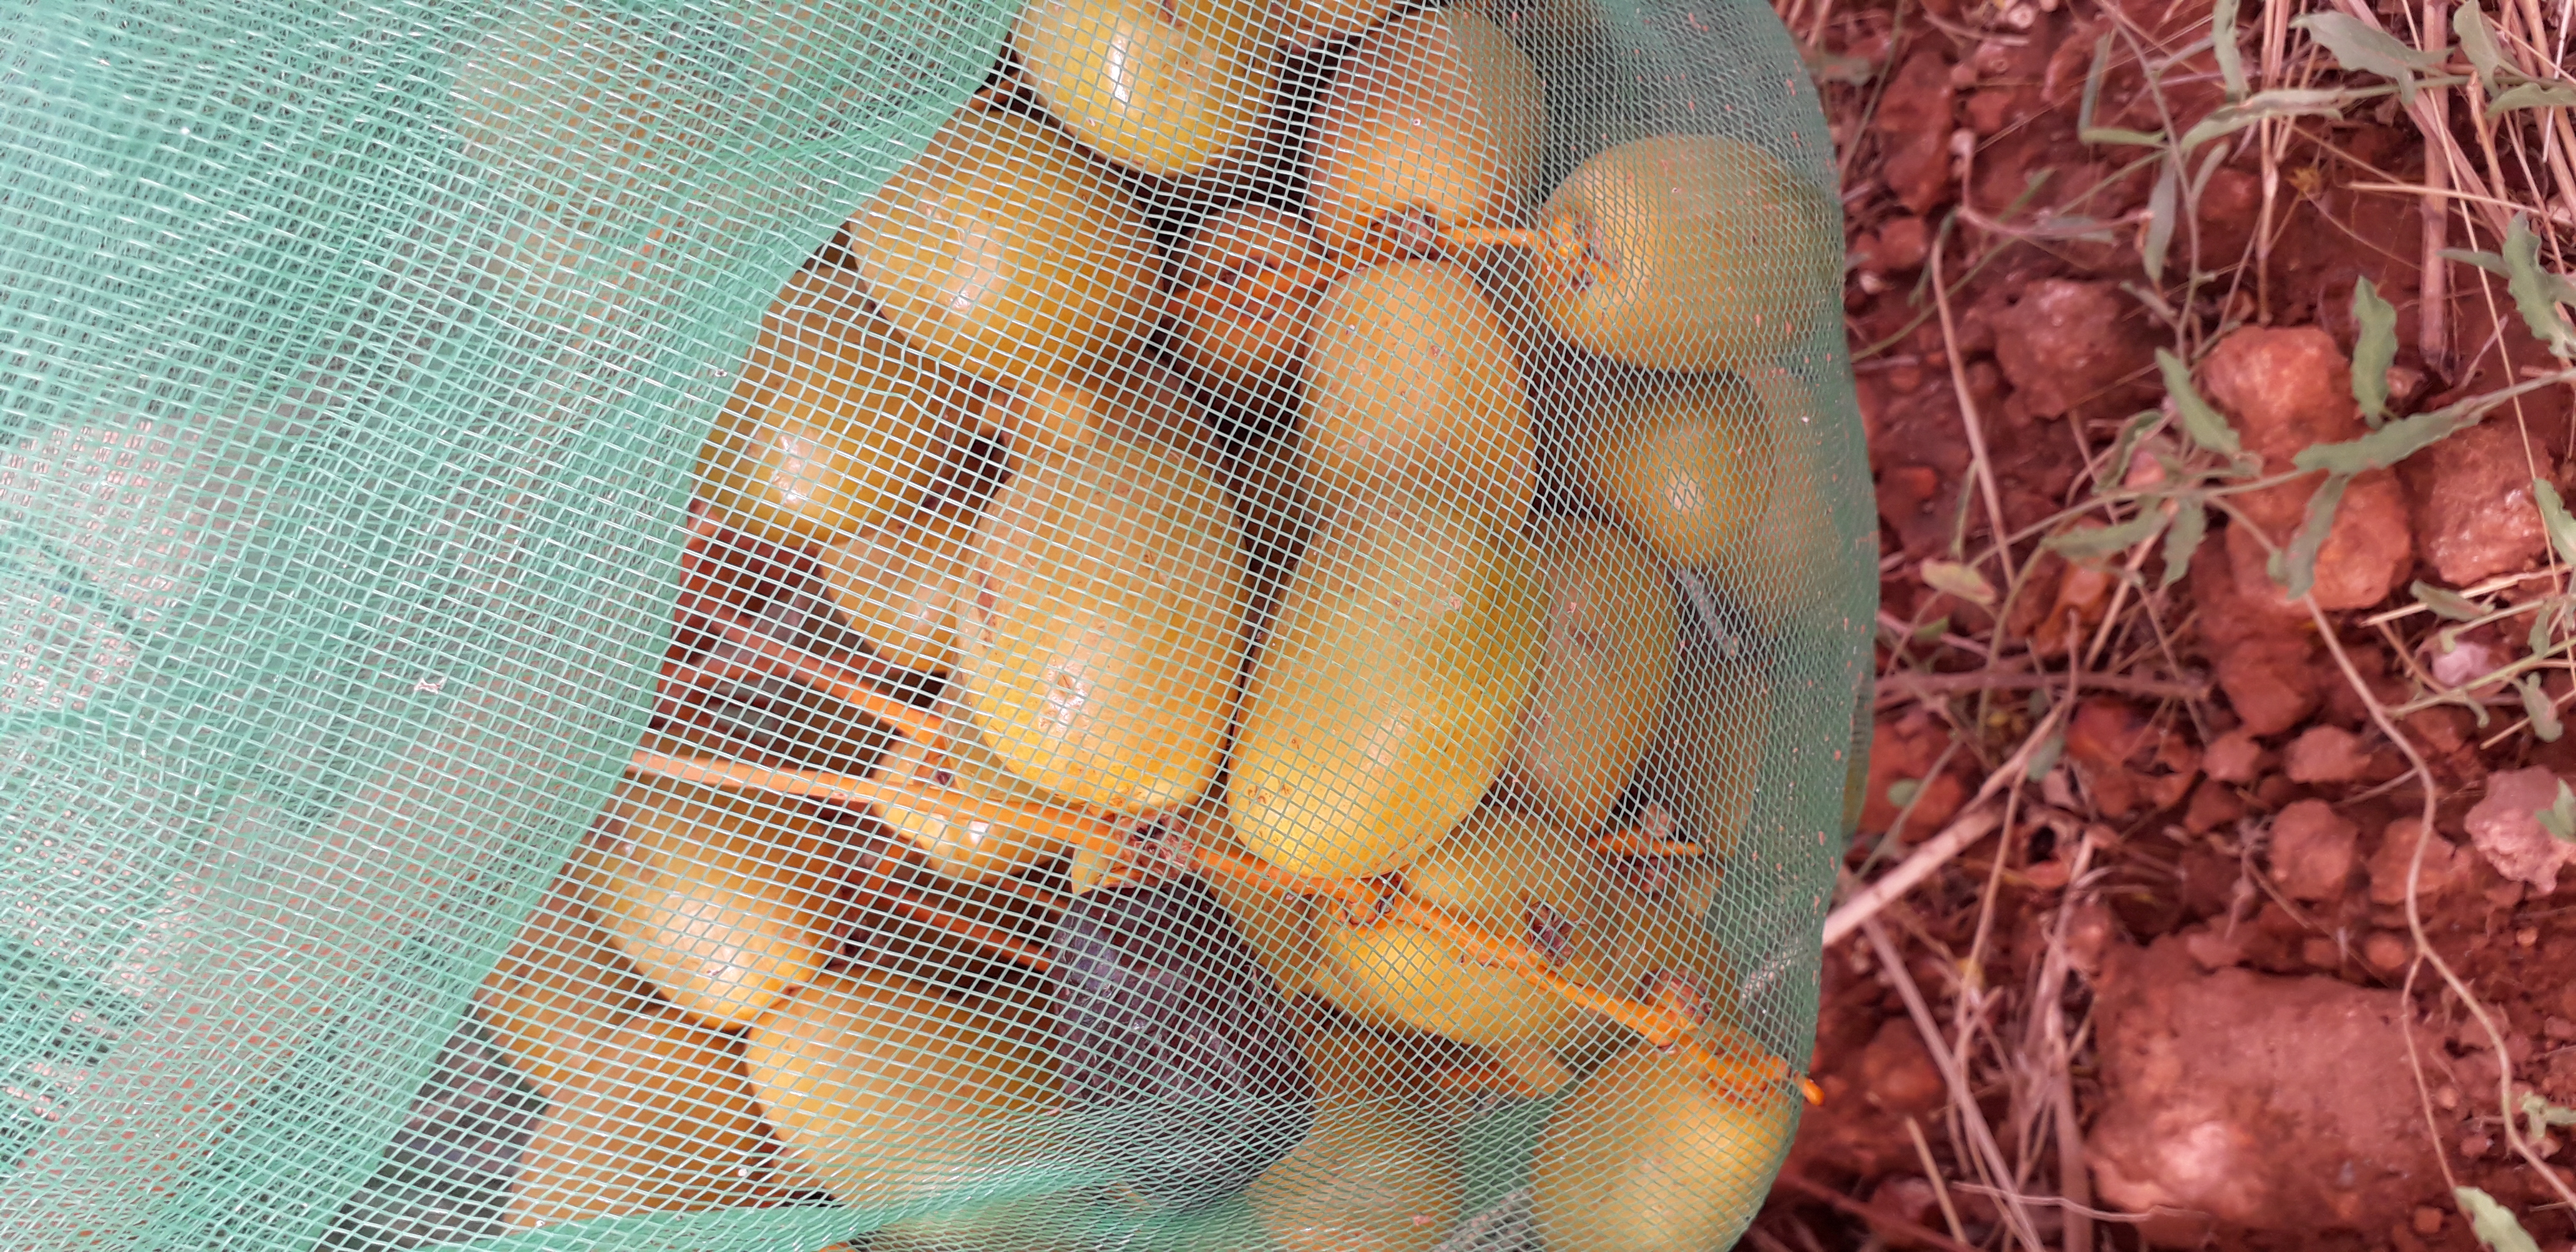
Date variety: Boufagous